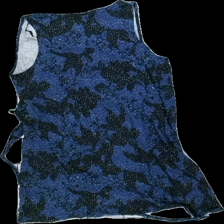
View: back
Type: Dress
Category: Ladies
Brand: Lindex
Colors: Blue, Black, White
Material: 100% Viscose
Pattern: Other
Cut: Regular
Size: L
Season: Summer
Price range: <50
Recommended usage: Recycle
Description: Tie dress with pattern
Comment: Washed out